Marek Sikora (astronomer)

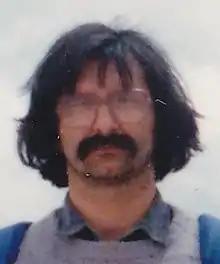
Marek Sikora

He achieved his Habilitation of astrophysics in 1990 from University of Warsaw. He received the title of professor in 1999. Currently he works as a professor in the Centrum Astronomiczne im. Mikołaja Kopernika PAN, Polish Academy of Sciences in Warsaw. He is interested mainly high energy astrophysics, astrophysical jets, the nuclei of active galaxies, and sources of cosmic radiation.